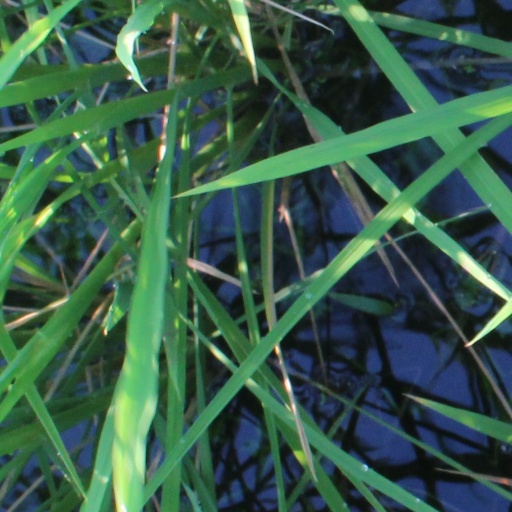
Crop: rice